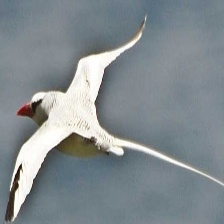
Species: RED BILLED TROPICBIRD
Scientific name: PHAETHON AETHEREU